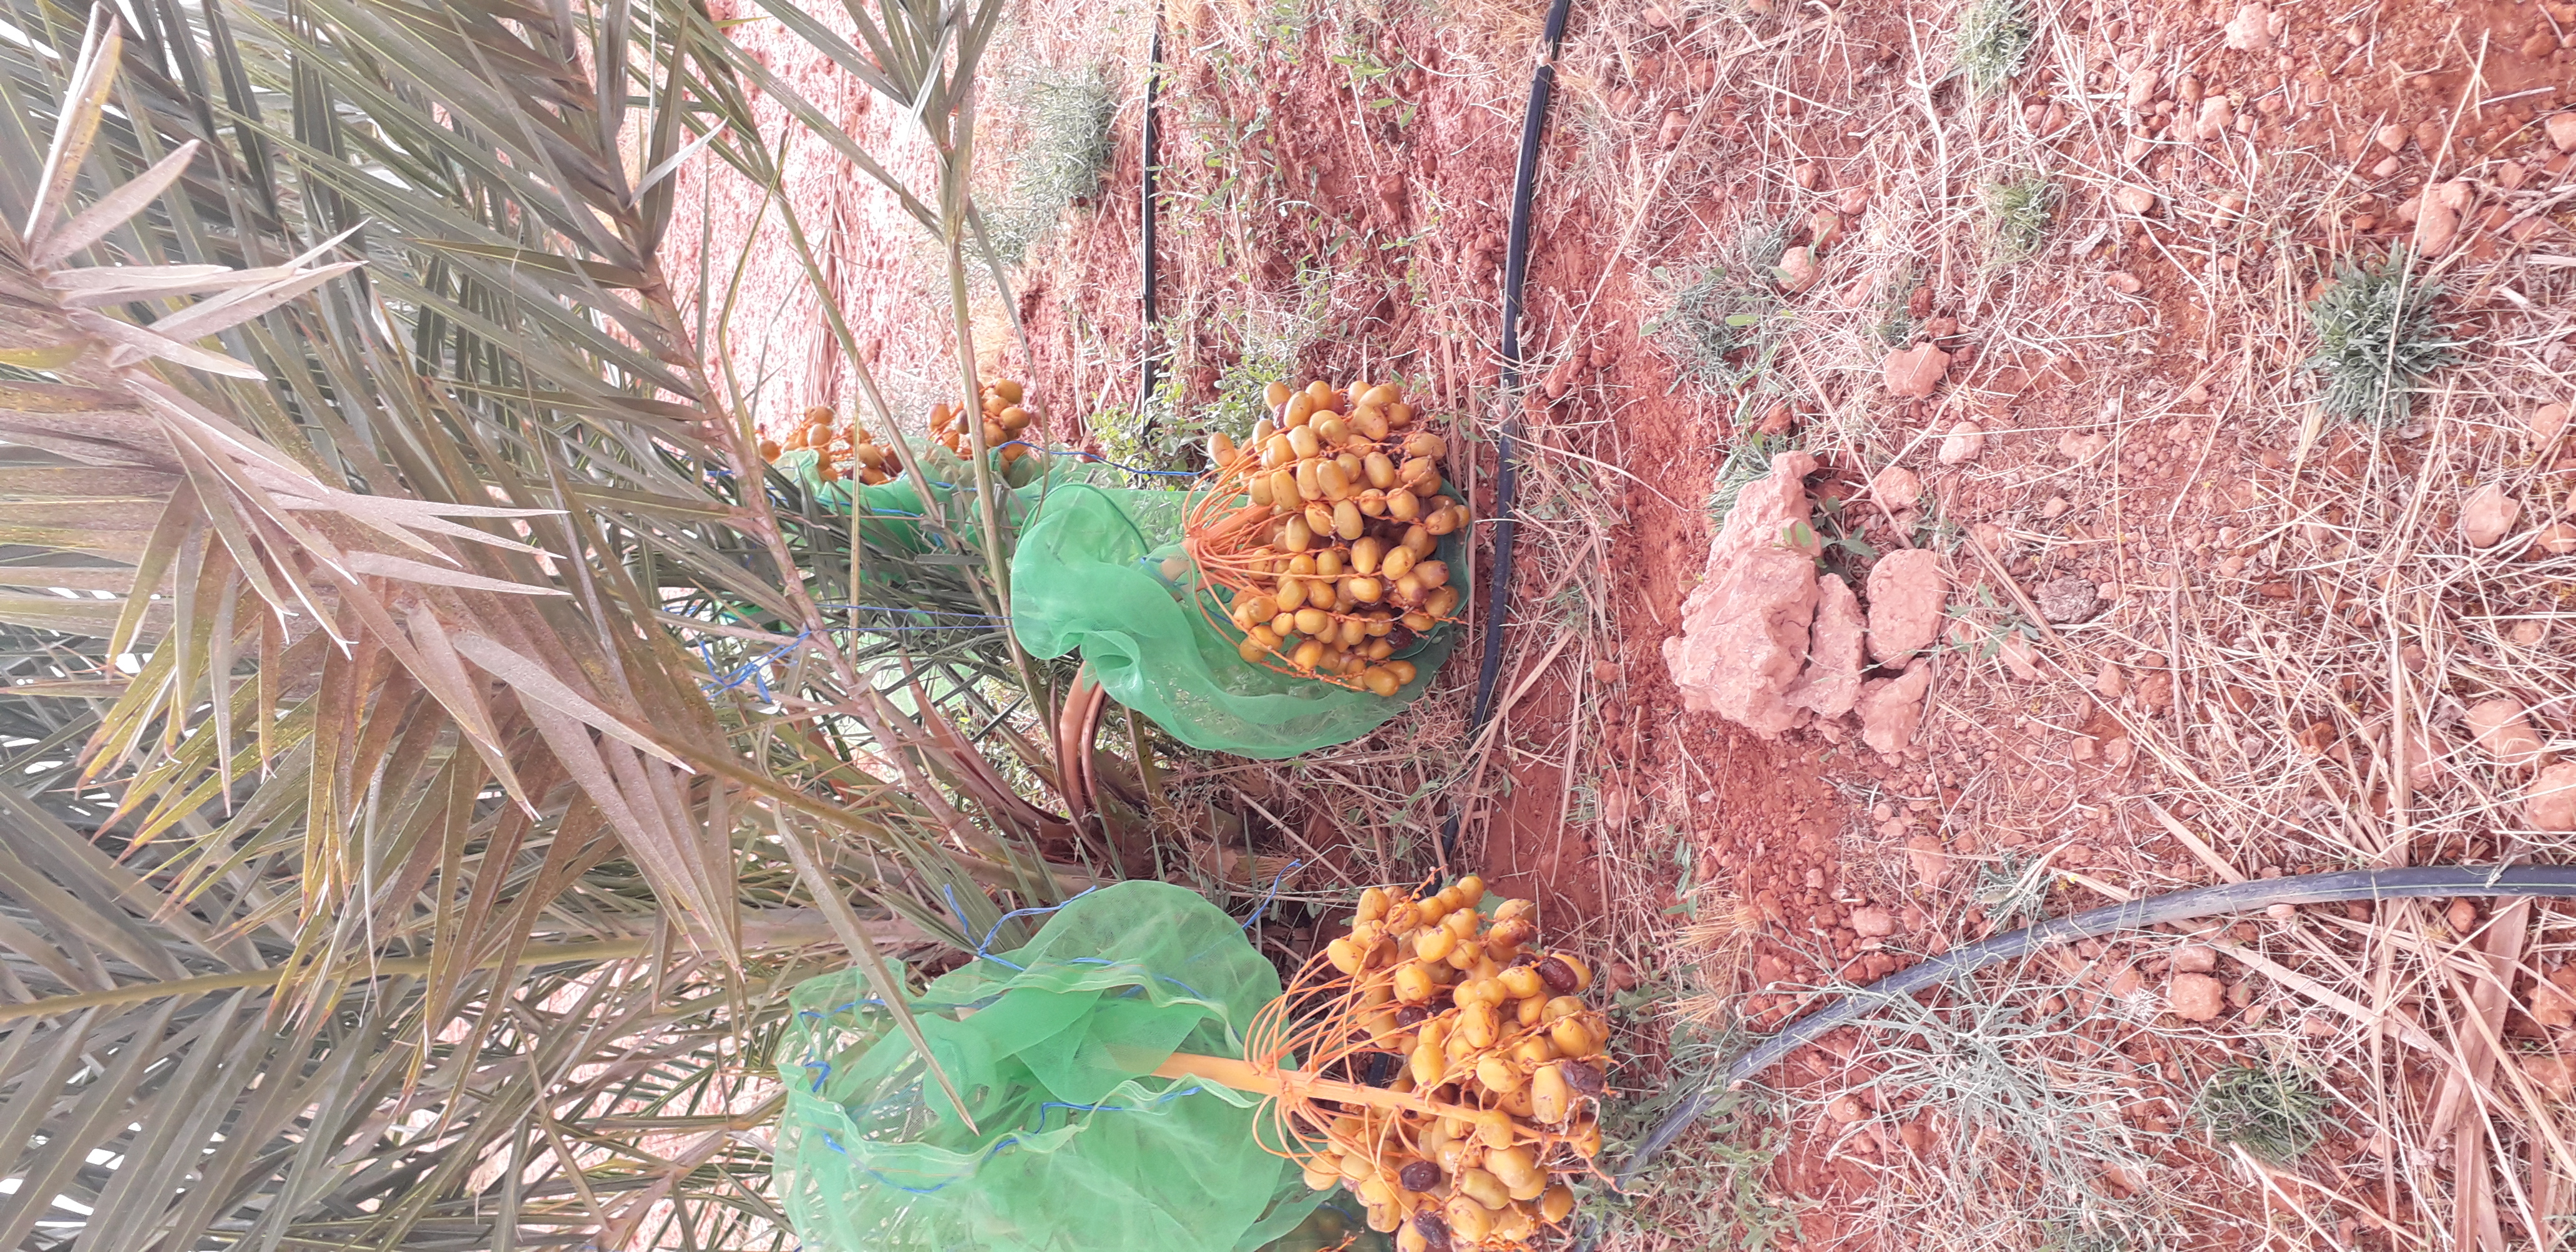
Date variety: Boufagous